Vince Horsman

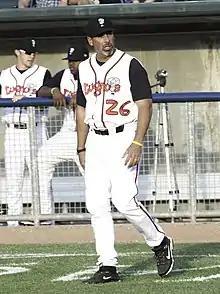
Horsman with the Lansing Lugnuts in 2011

Vince Stanley Joseph Horsman (born March 9, 1967) is a Canadian former professional baseball pitcher who is currently pitching coach for the Uni-President 7-Eleven Lions in the CPBL, who played five seasons in Major League Baseball for the Toronto Blue Jays, Oakland Athletics, and Minnesota Twins. He also played in the Taiwan Major League for the Taichung Agan and the Chianan Luka. He has coached pitching for several Blue Jay minor league affiliates.